Batsell Baxter

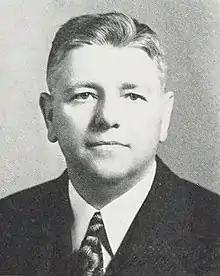
Baxter pictured in "Promenade 1939", Pepperdine yearbook

Batsell Baxter (November 17, 1886 – March 4, 1956) was one of the most important leaders and educators in the Churches of Christ in the first half of the 20th century.